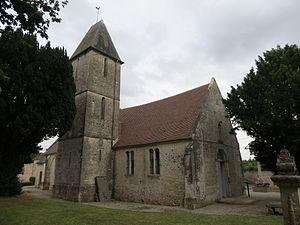
Église Notre-Dame-de-la-Visitation d'Aubigny.